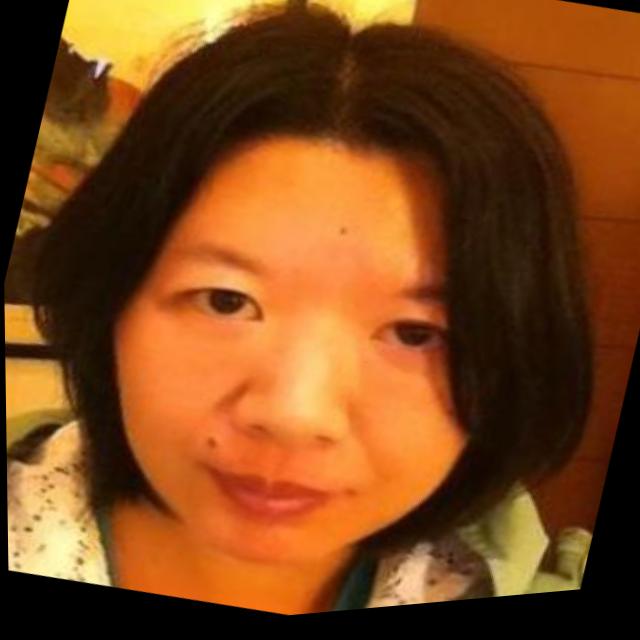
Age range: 21-44